Norman Makin

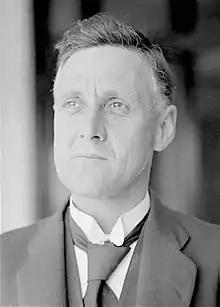
Makin in 1930, as Speaker of the House of Representatives

Makin was elected to the House of Representatives for Hindmarsh at the 1919 federal election, defeating Nationalist MP and 1916 Labor defector William Archibald in an acrimonious campaign. He was re-elected without difficulty in 1922, 1925 and 1928, reverting Hindmarsh to